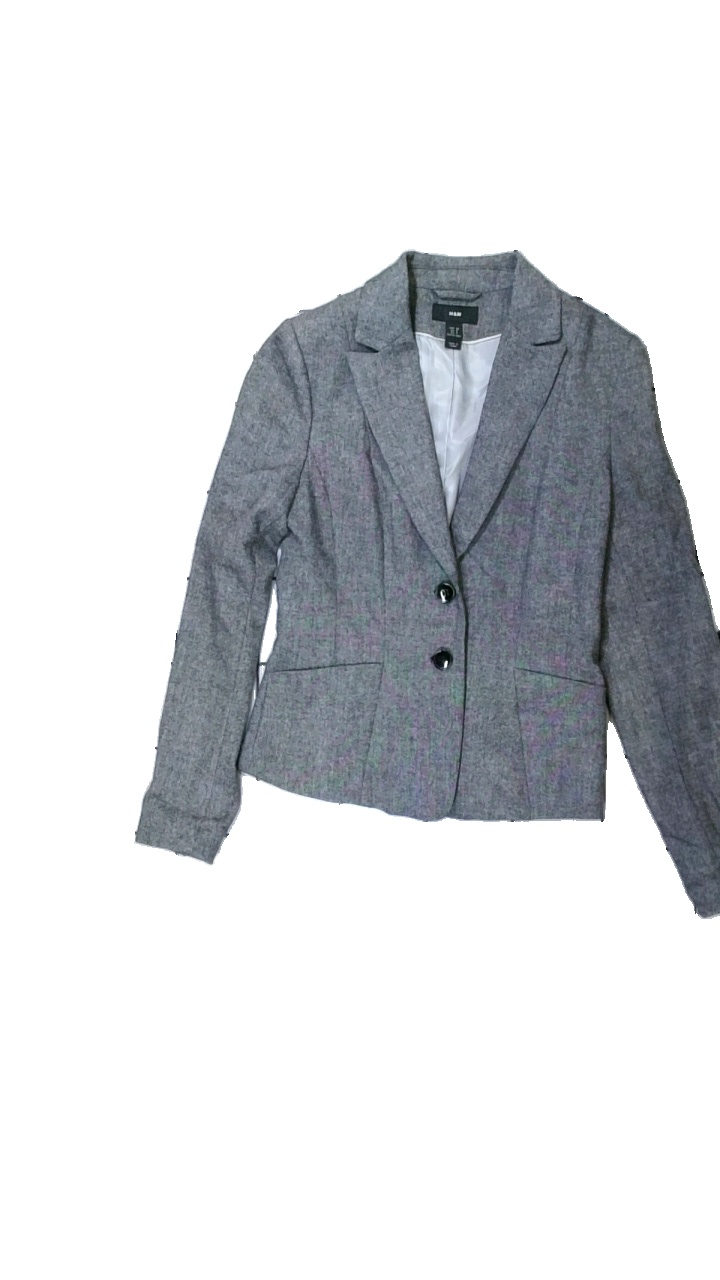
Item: Blazer (Ladies)
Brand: H&m
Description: grå melerad kavaj
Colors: Grey
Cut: Regular
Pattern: Other
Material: ?
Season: All
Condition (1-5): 5
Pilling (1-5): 5
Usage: Reuse
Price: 50-100